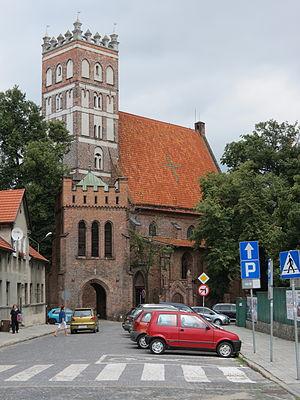
Środa Wielkopolska est une ville de la voïvodie de Grande-Pologne et du powiat de Środa Wielkopolska.